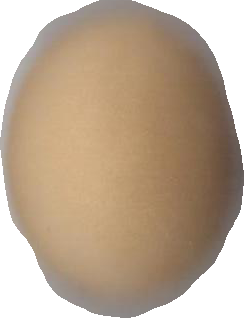
Variety: Dega